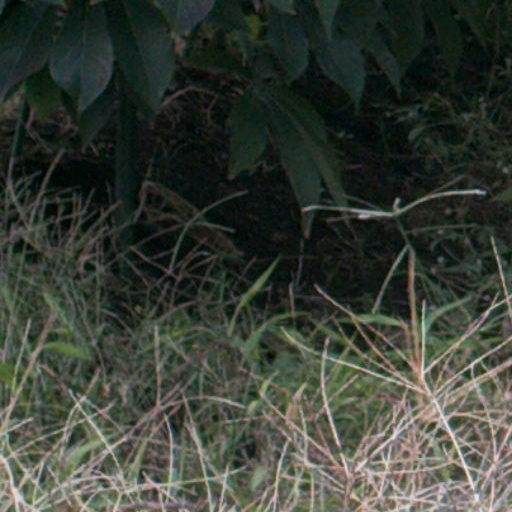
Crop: cassava